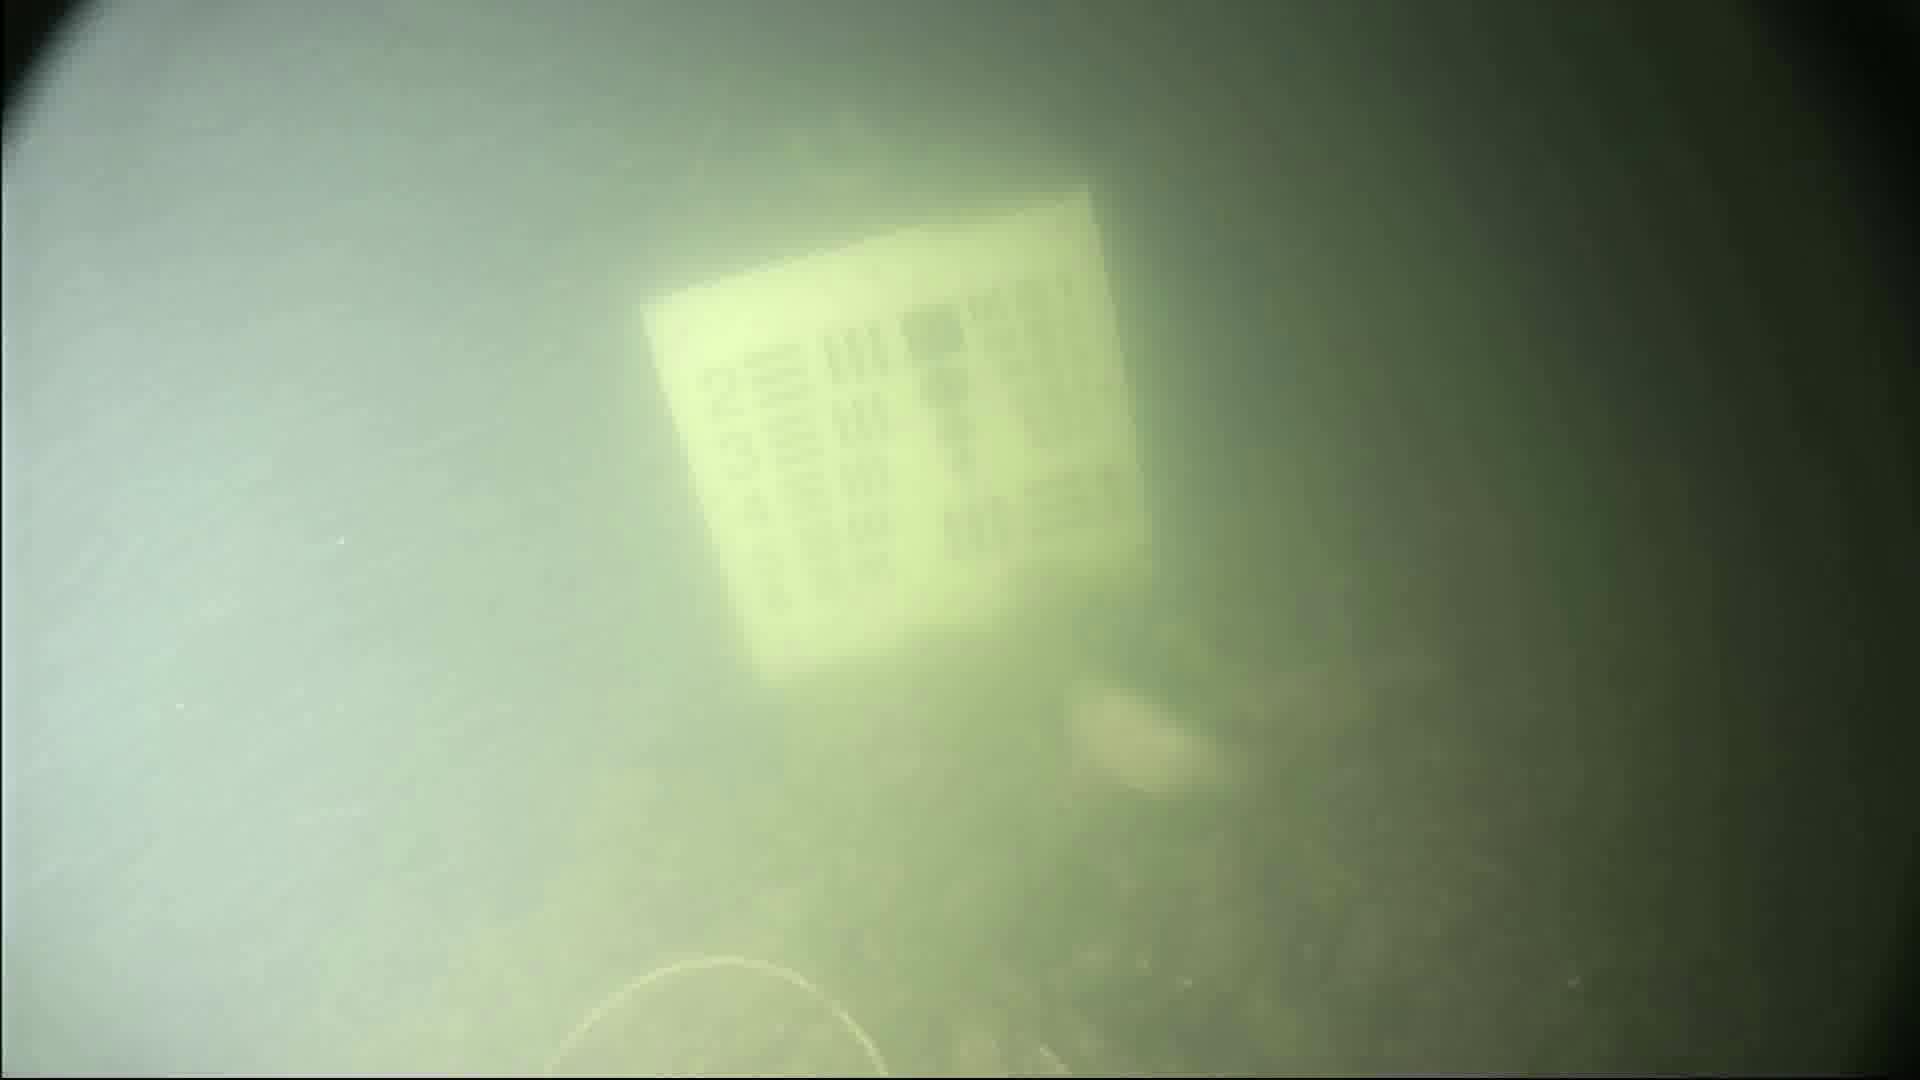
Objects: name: fish